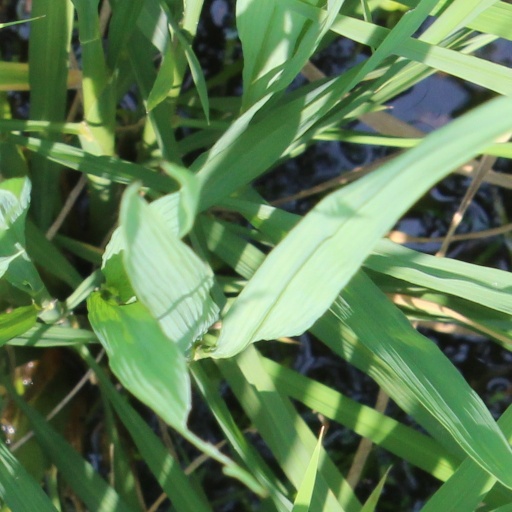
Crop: rice